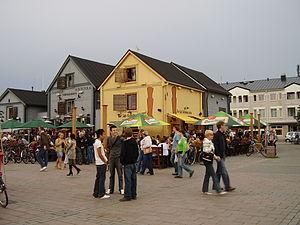
La Place du marché d'Oulu est la place du marché de la ville d'Oulu en Finlande.